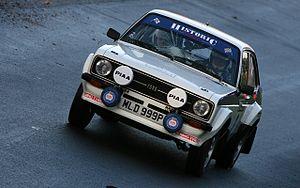
Le Rallye des 1000 lacs 1975, disputé du 29 au 31 août 1975, est la vingt-huitième manche du championnat du monde des rallyes courue depuis 1973, et la septième manche du championnat du monde des rallyes 1975.
Le Rallye des 1000 lacs 1976, disputé du 27 au 29 août 1976, est la trente-huitième manche du championnat du monde des rallyes courue depuis 1973, et la septième manche du championnat du monde des rallyes 1976.